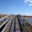
Label: bridge